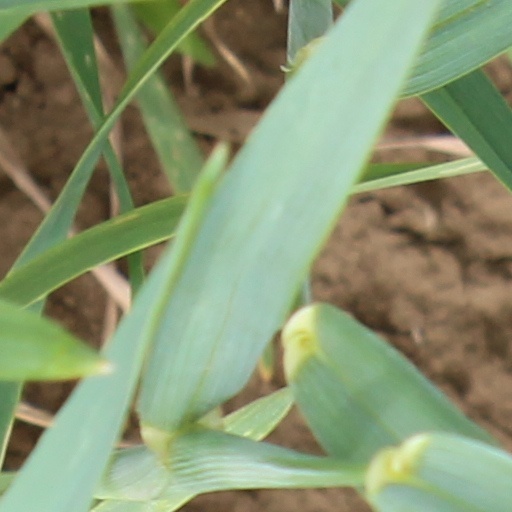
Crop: wheat